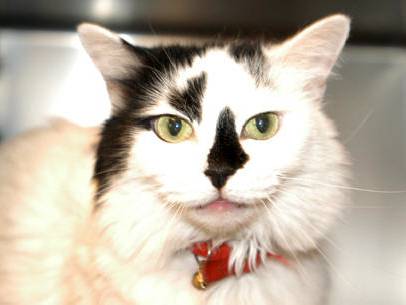
Label: cat